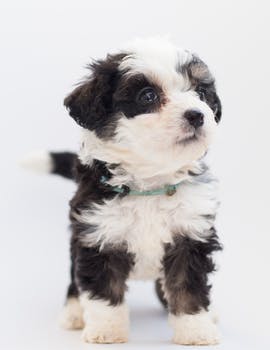
Label: No Watermark